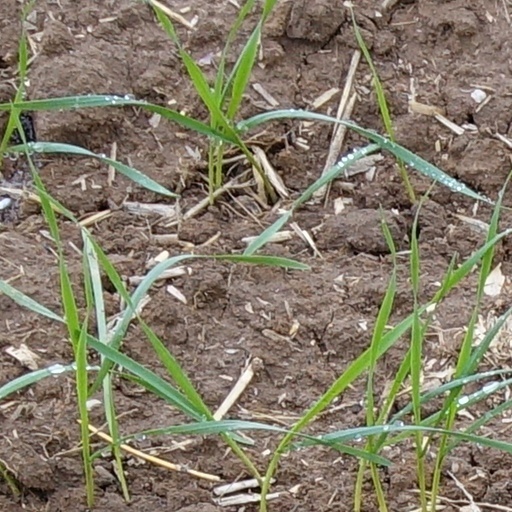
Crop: wheat